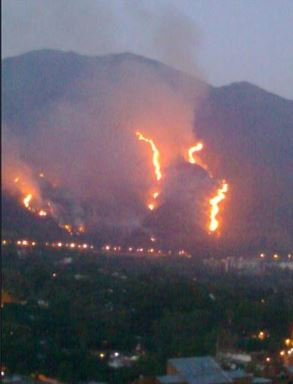
Fire: yes
Smoke: yes